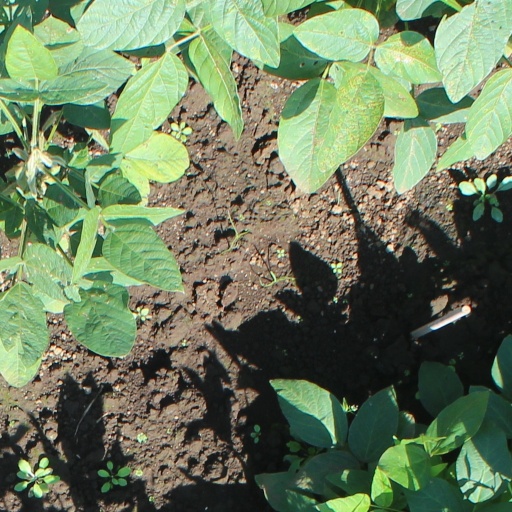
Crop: soybean